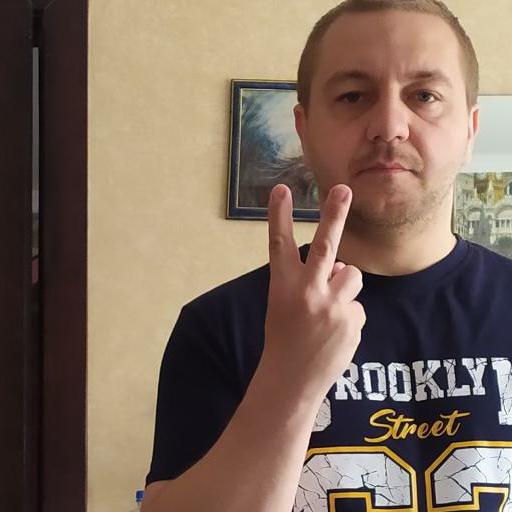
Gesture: peace_inverted